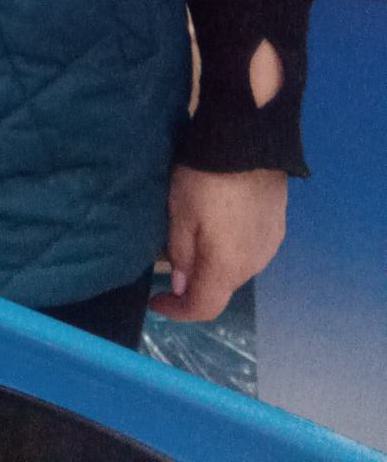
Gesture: no_gesture